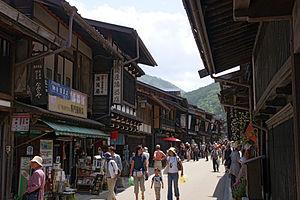
Narai-juku était la trente-quatrième des soixante-neuf stations du Nakasendō, mais aussi la deuxième des onze stations du Kisoji. Elle est située dans la ville actuelle de Shiojiri, préfecture de Nagano au Japon.